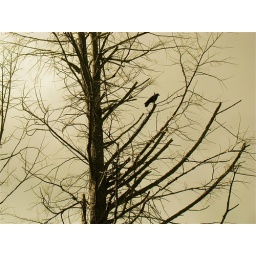
crow in a tree in wagners forest park